Answer in natural language. Considering the relative positions, where is wall paint (marked B) with respect to black colour dog bed (marked C)? Choose between the following options: right or left
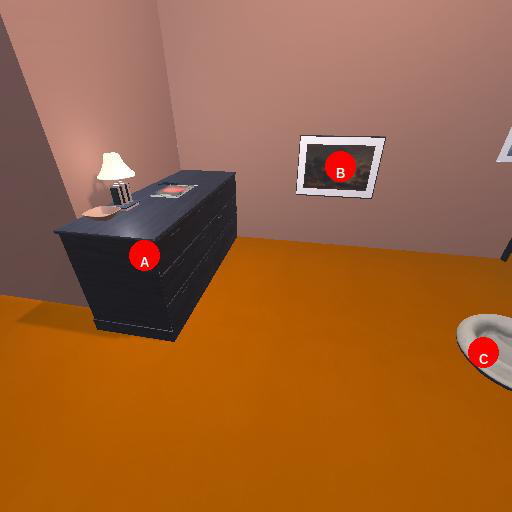
<answer>left</answer>